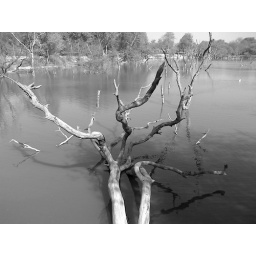
dead tree in water